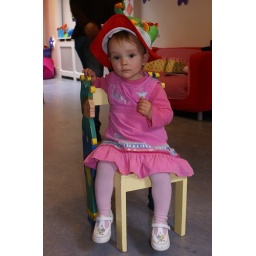
Helena turned 2, so she got to sit in the birthday chair and wear the birthday hat :-)